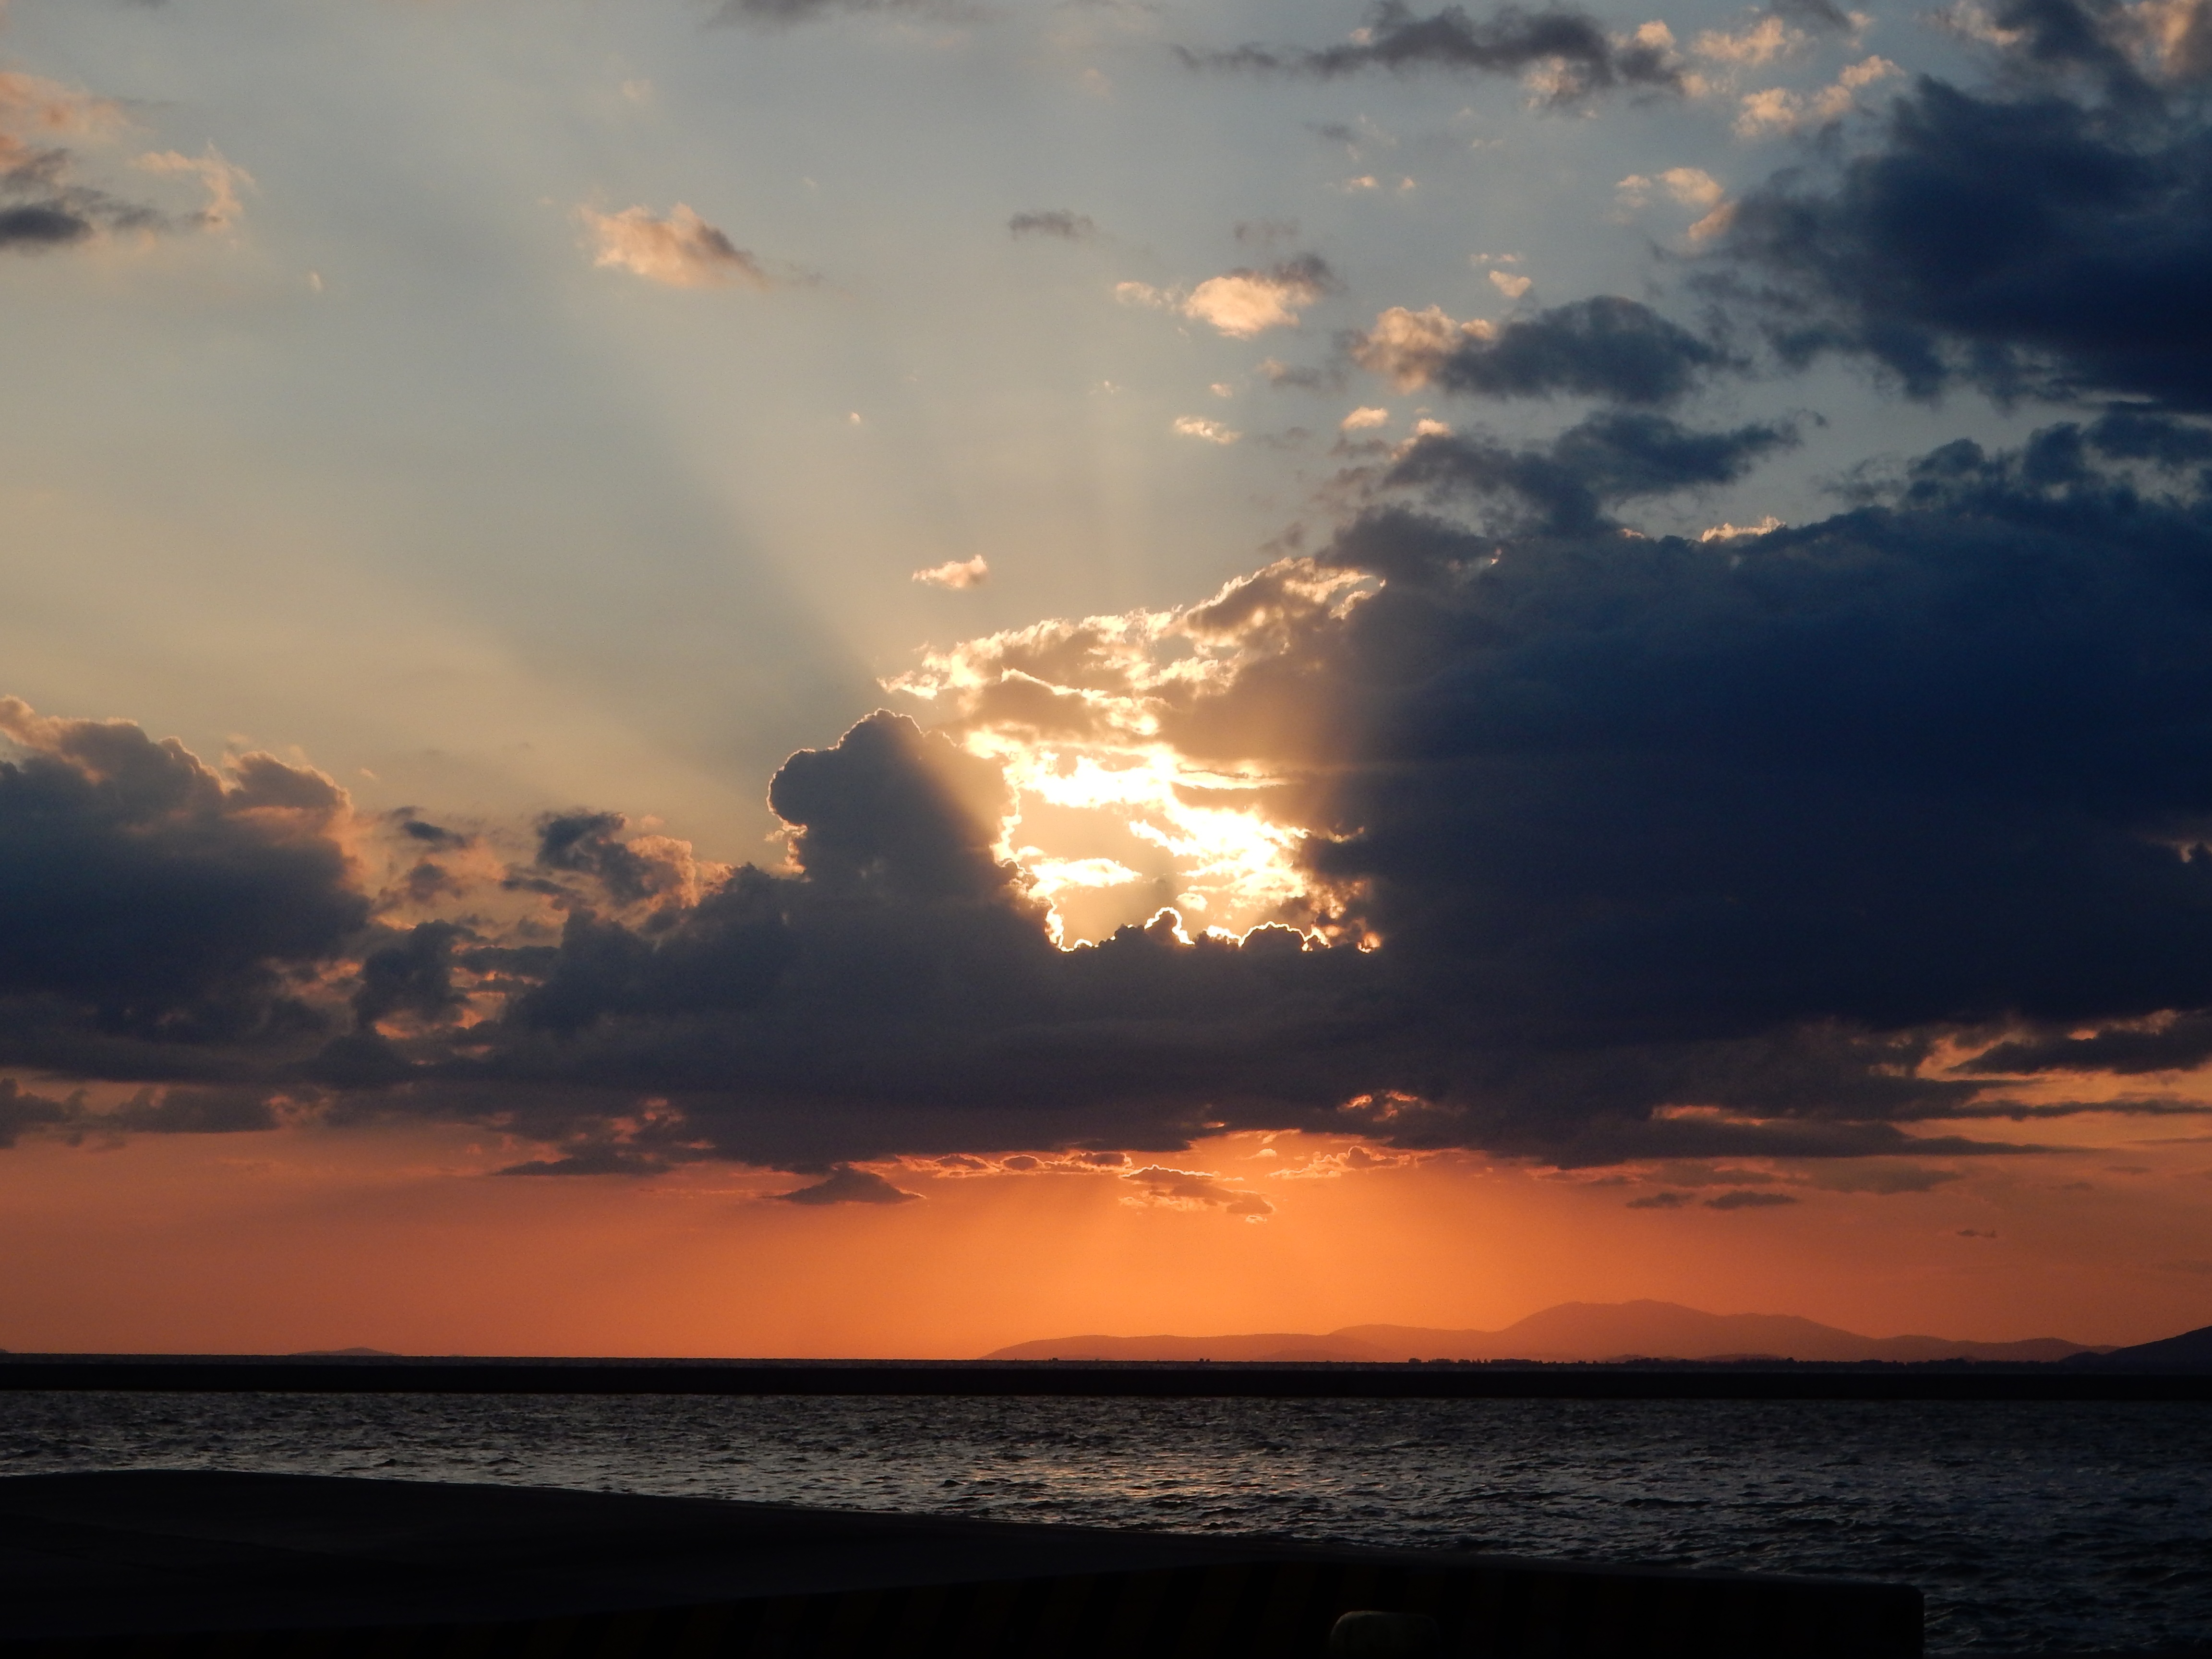
beach, sea, coast, water, ocean, horizon, cloud, sky, sun, sunrise, sunset, sunlight, morning, wave, dawn, atmosphere, travel, dusk, evening, greece, patras, afterglow, by the sea, wind wave